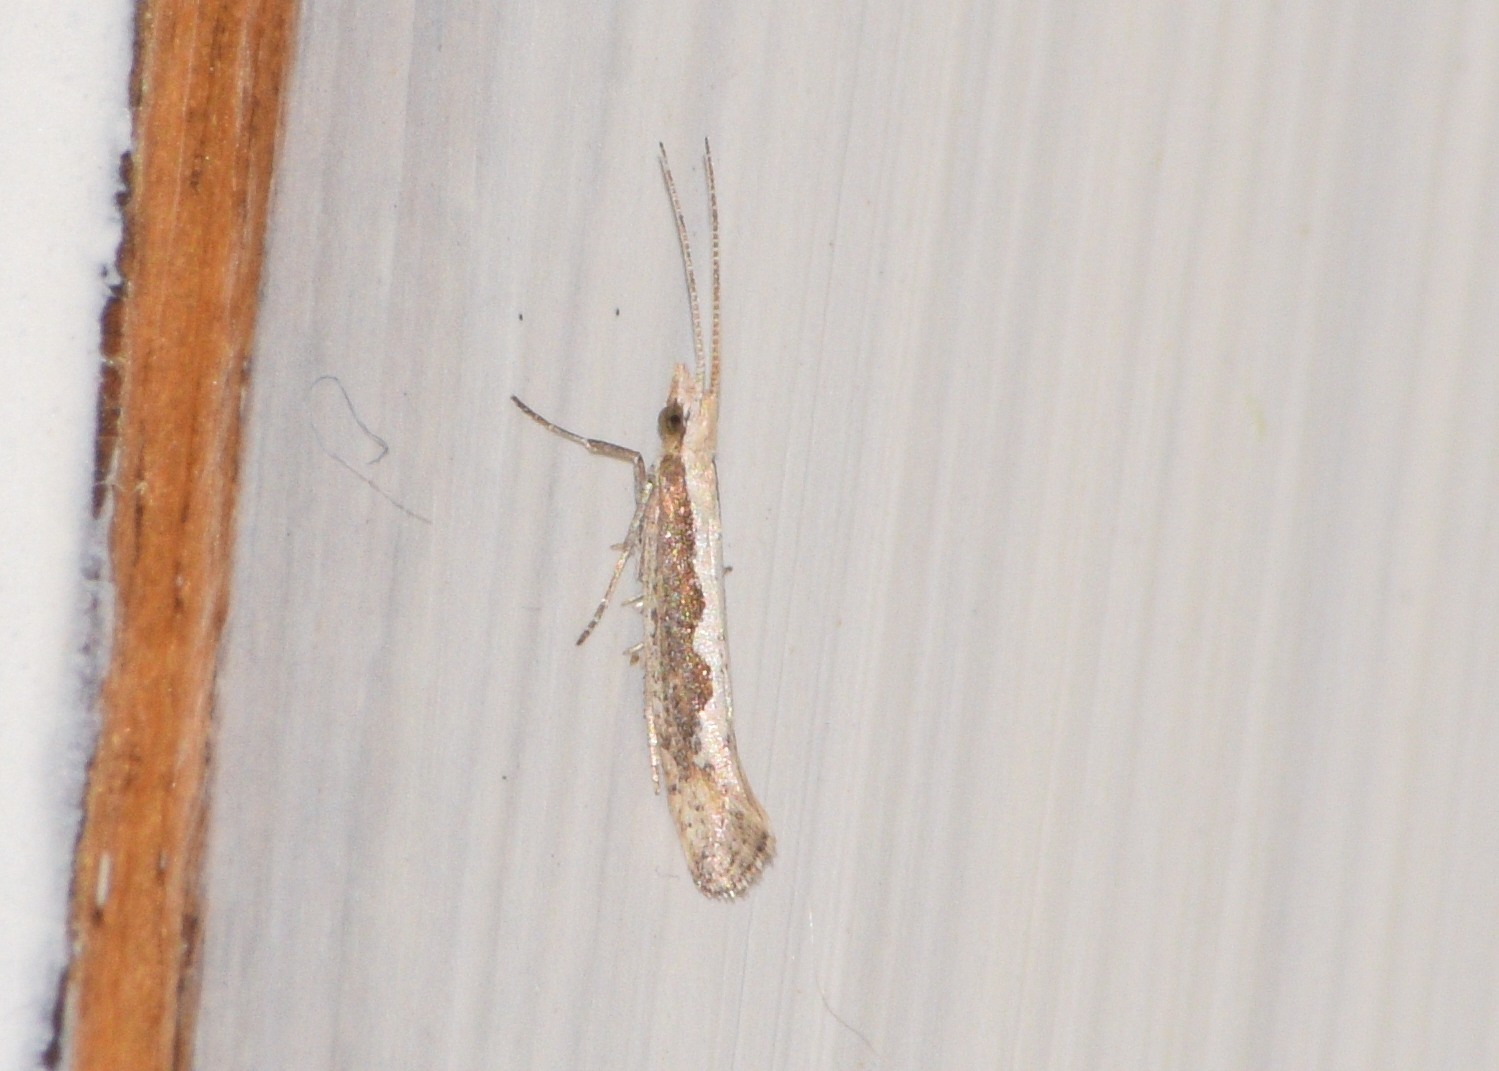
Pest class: diamondback_moth